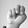
ASL letter: N